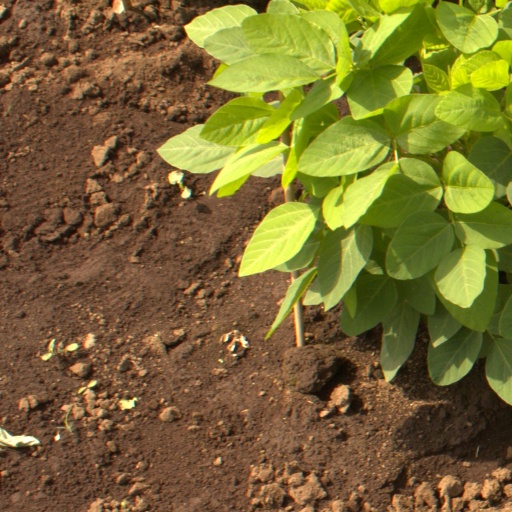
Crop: soybean